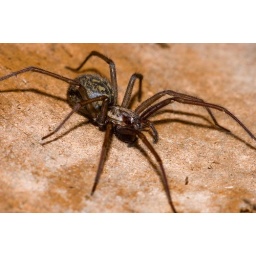
Spider in flower pot